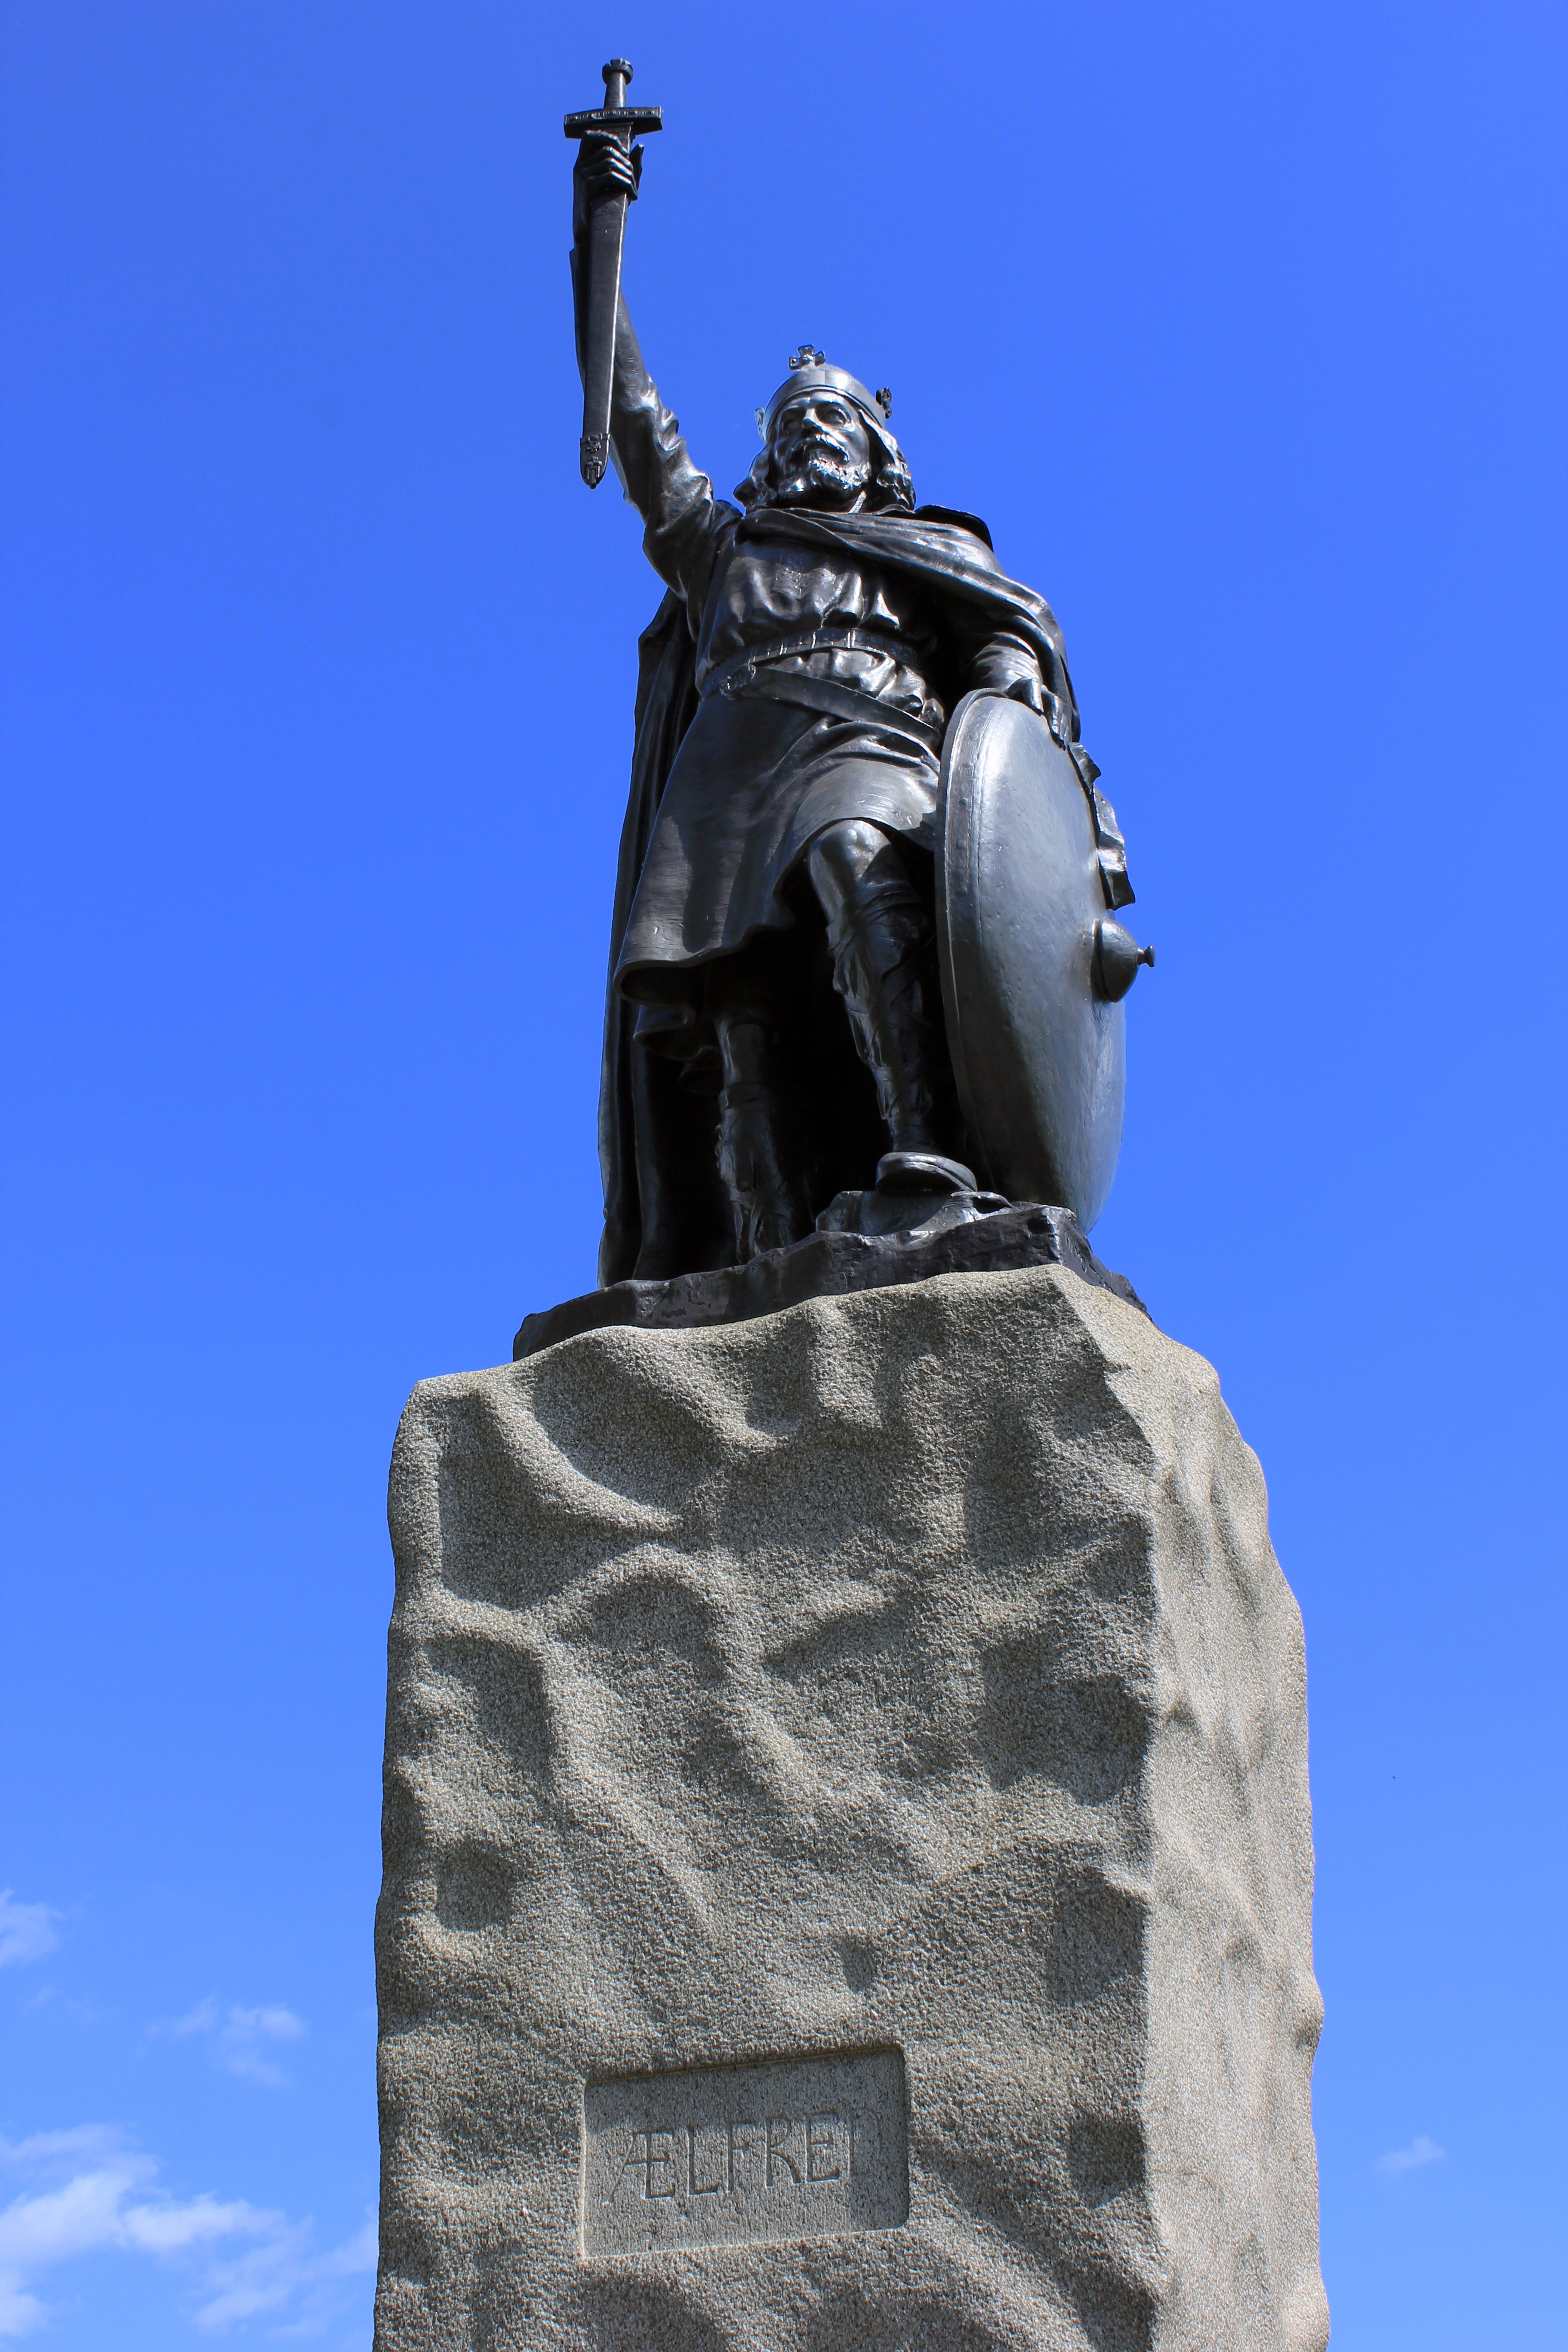
monument, statue, landmark, artwork, sword, uk, england, sculpture, memorial, medieval, art, king, temple, famous, alfred, mythology, winchester, anglo saxon, king alfred